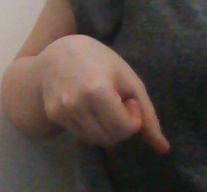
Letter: waw